Goalkeeper (water polo)

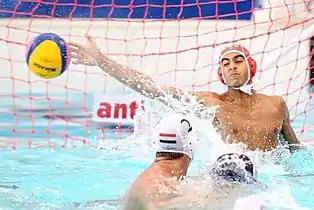
Egyptian Goalkeeper blocking a shot with his outstretched arm

In water polo, the goalkeeper occupies a position as the last line of defense between the opponent's offence and their own team's goal, which is .